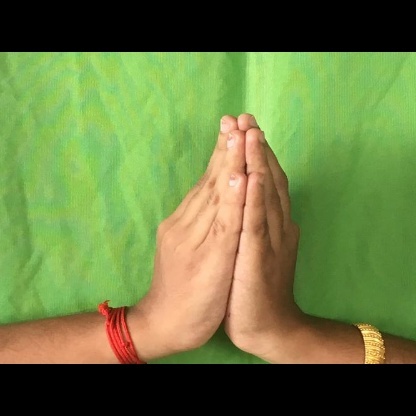
Mudra: Anjali